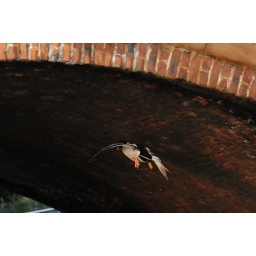
duck flying under the canal bridge in lymm village